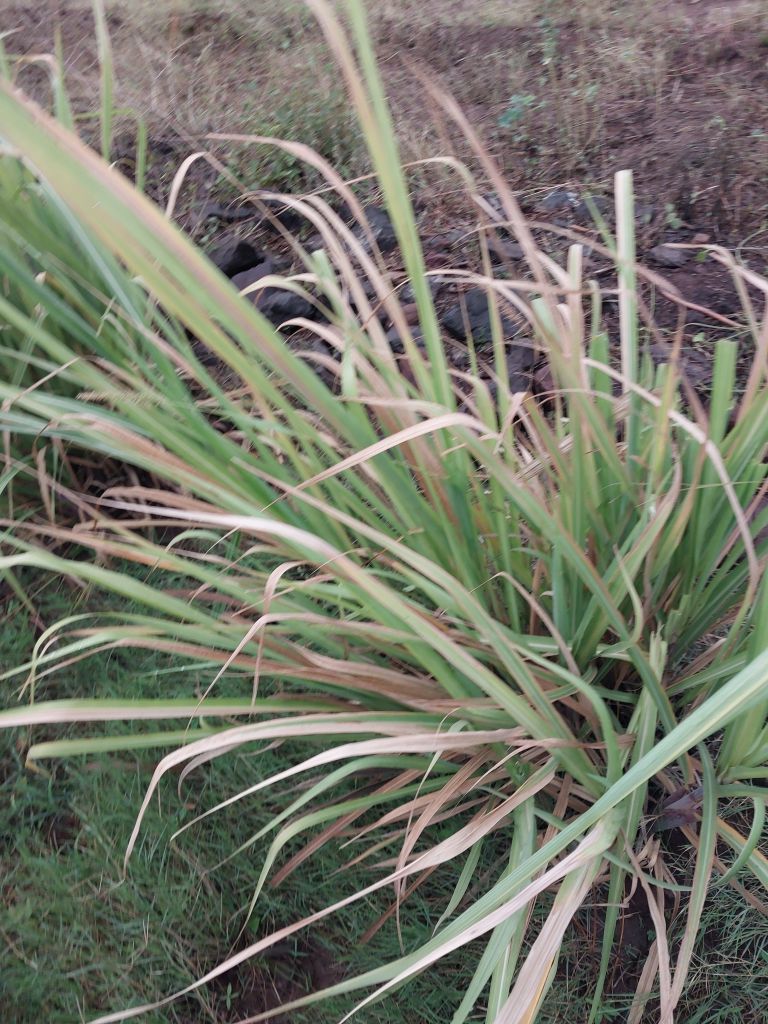
Label: Grassy shoot